James Mitchell (Australian politician)

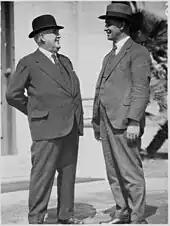
Mitchell c. 1944 with Country Party politician Charles Latham

On 17 May 1919, Premier Hal Colebatch resigned and Mitchell succeeded to the position. Mitchell won the 1921 election and remained premier until 1924. During this period he garnered much publicity for his strong support for the soldier settlement scheme in the south-west of Western Australia. As a result of his enthusiastic promotion of this scheme (which ultimately proved very costly in terms of money and resources) he was dubbed "Moo-Cow" Mitchell by the local press. Nonetheless, the establishment of a dairy industry in Western Australia can be largely credited to him. He also proved adept at dealing with the divisions between the Nationalist Party and the Country Party.